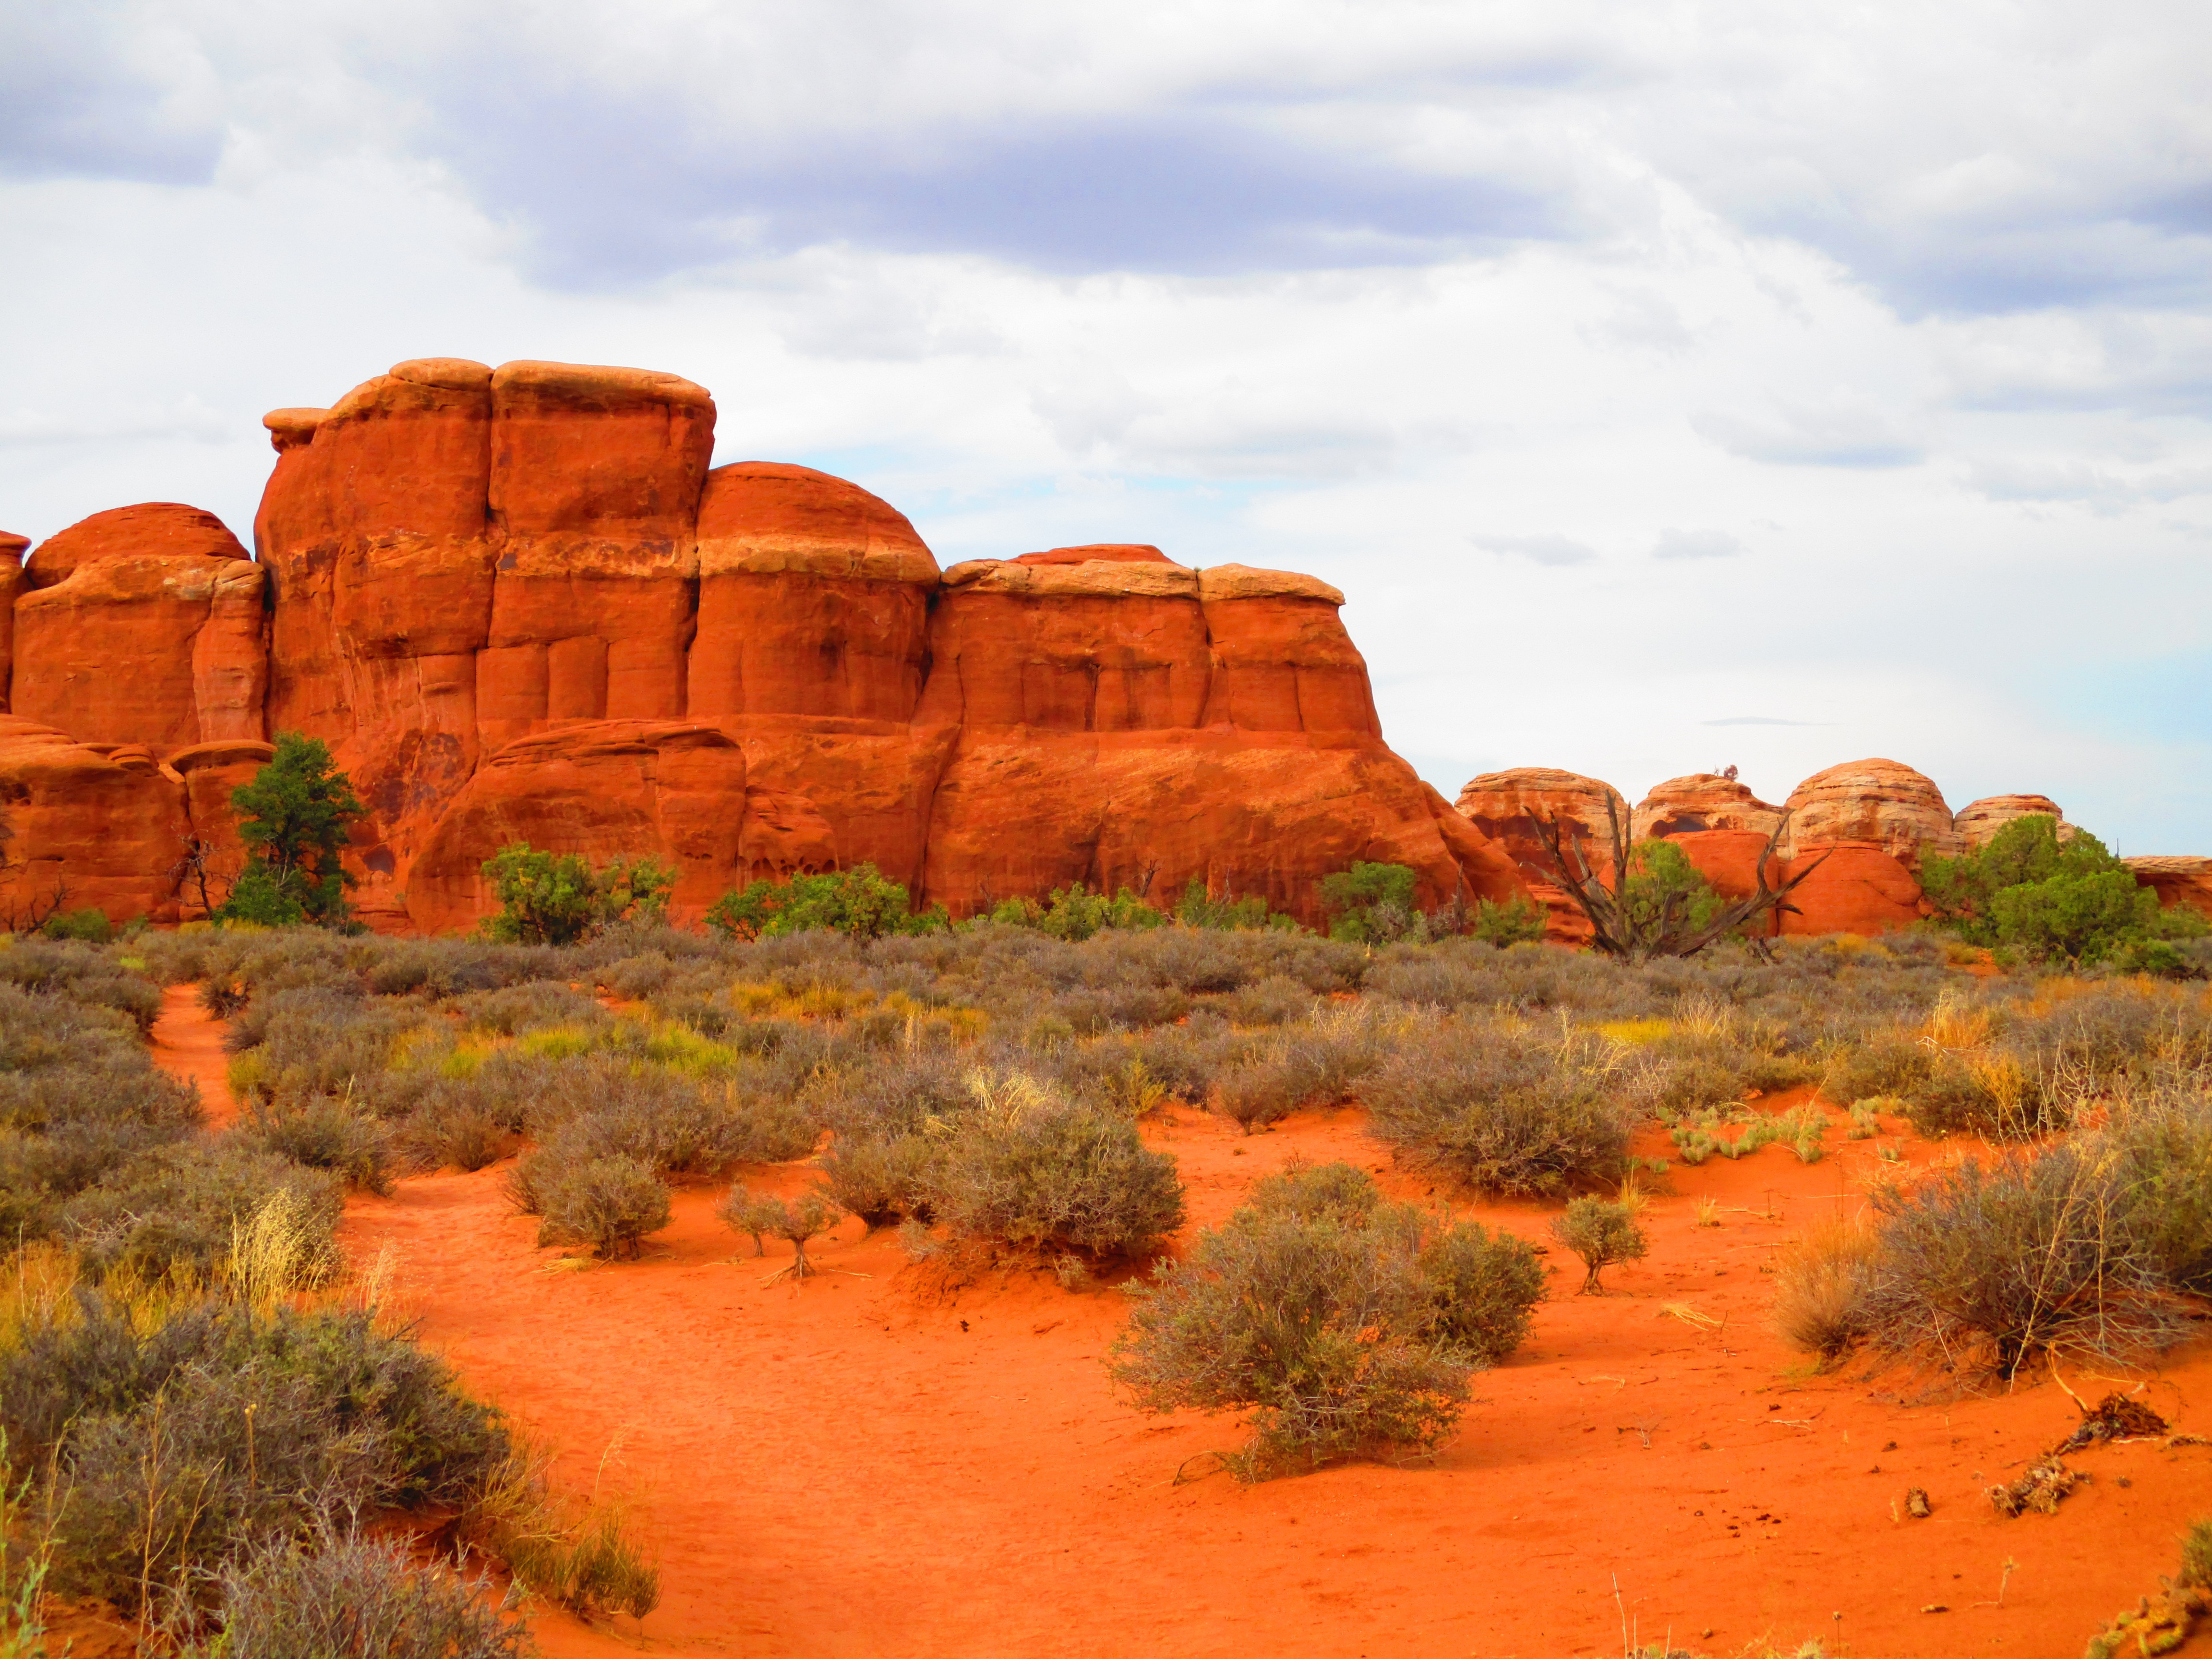
landscape, rock, wilderness, hill, desert, sandstone, valley, formation, arch, park, canyon, national park, savanna, material, national, geology, arches, utah, badlands, plateau, ecosystem, wadi, butte, ancient history, natural environment, aeolian landform